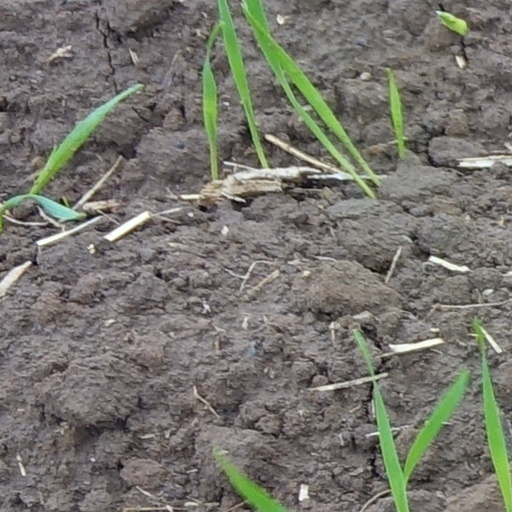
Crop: wheat